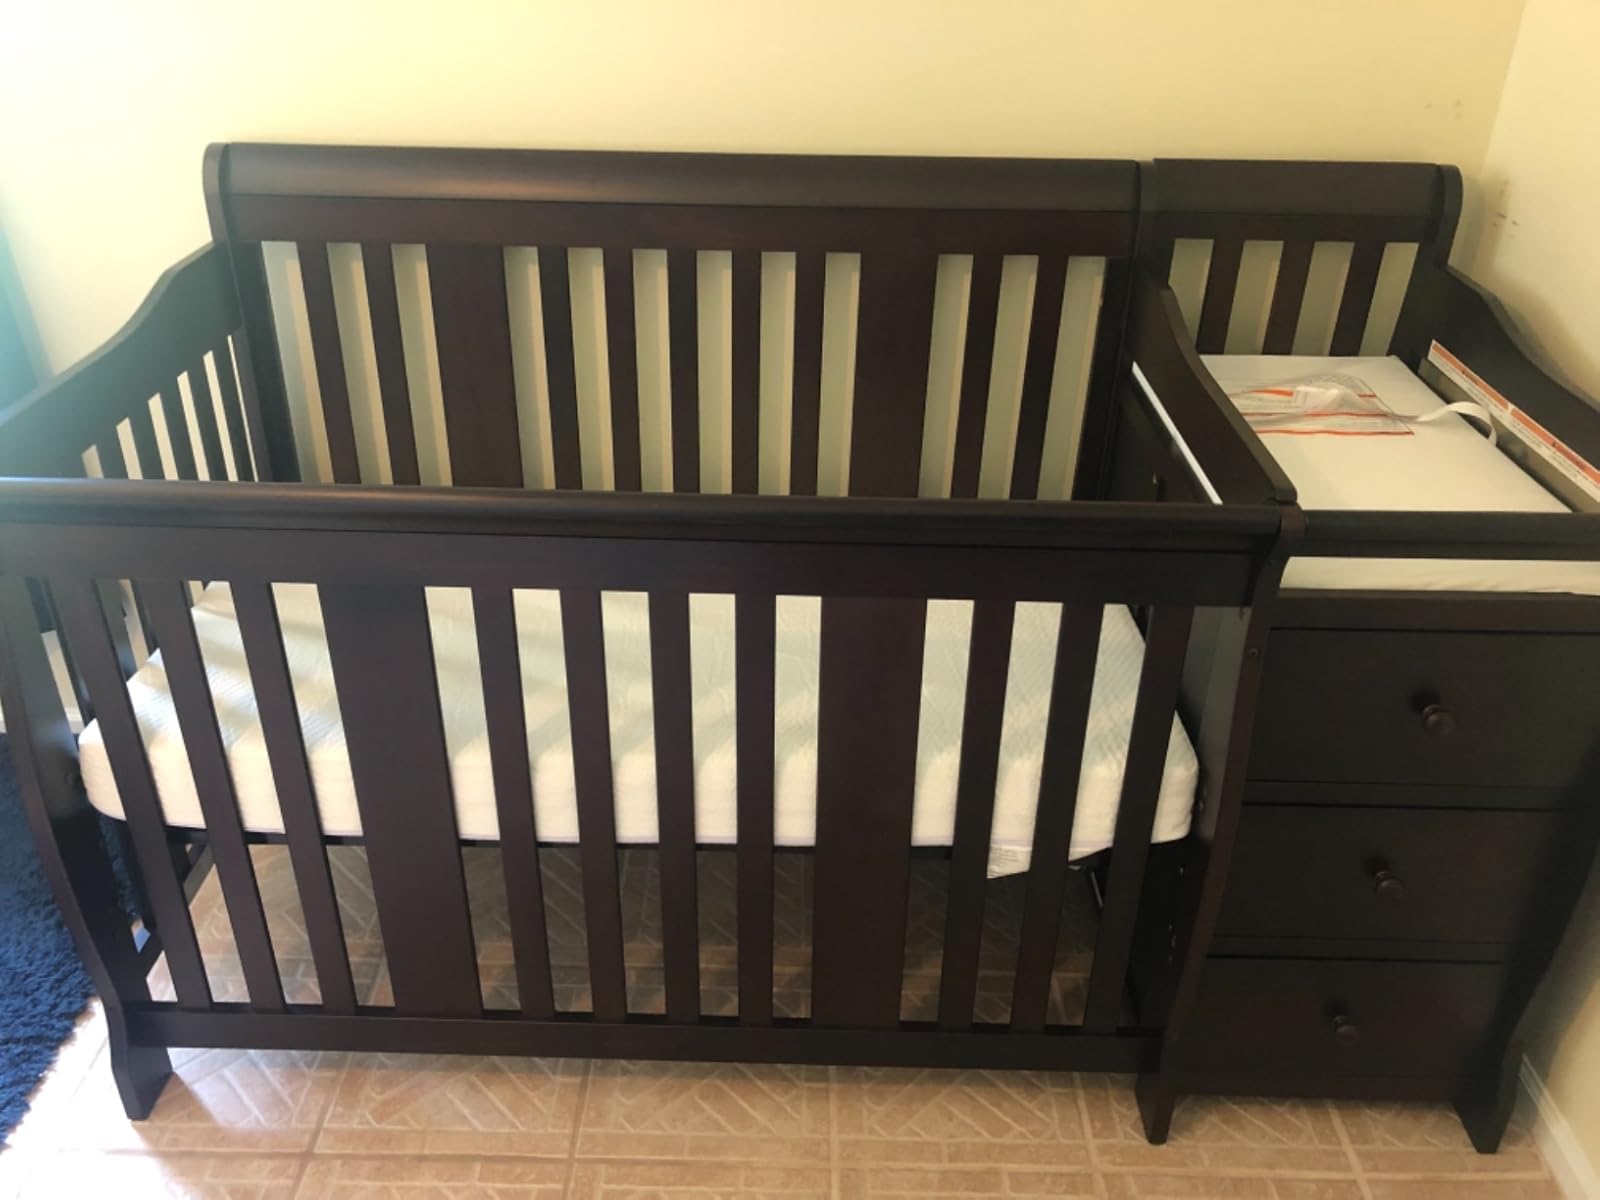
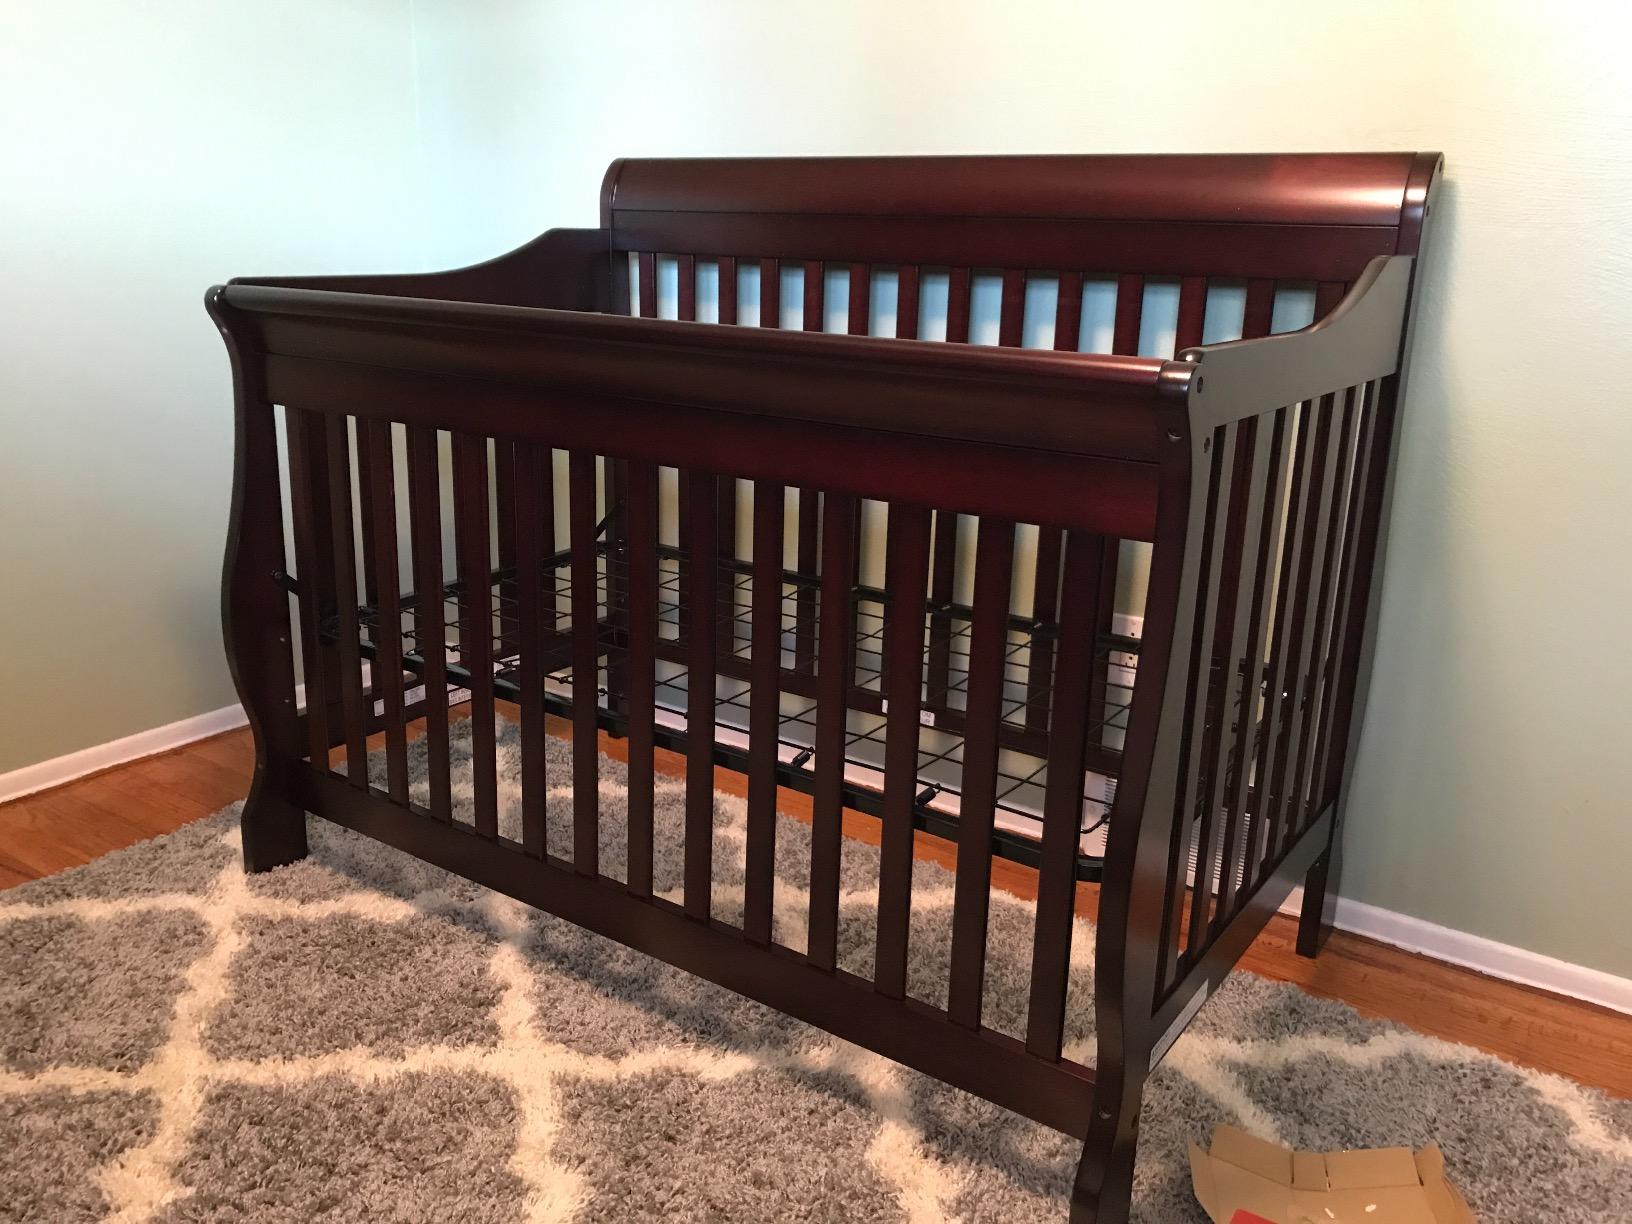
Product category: products_crib
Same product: no